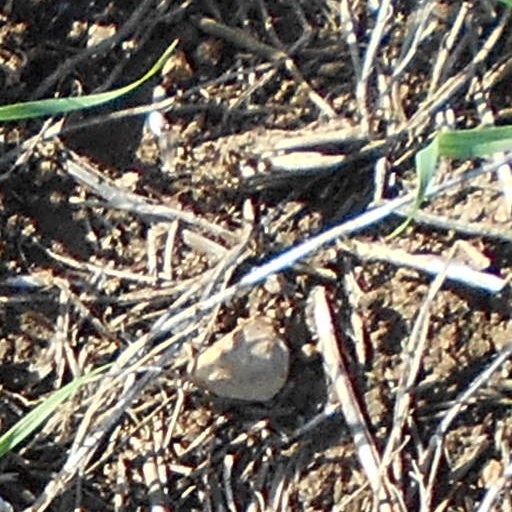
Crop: wheat